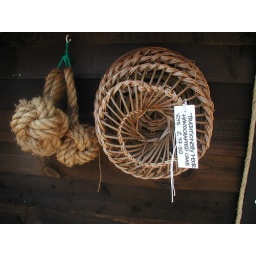
Crab or lobster basket at the beach near Ventnor Isle of Wight